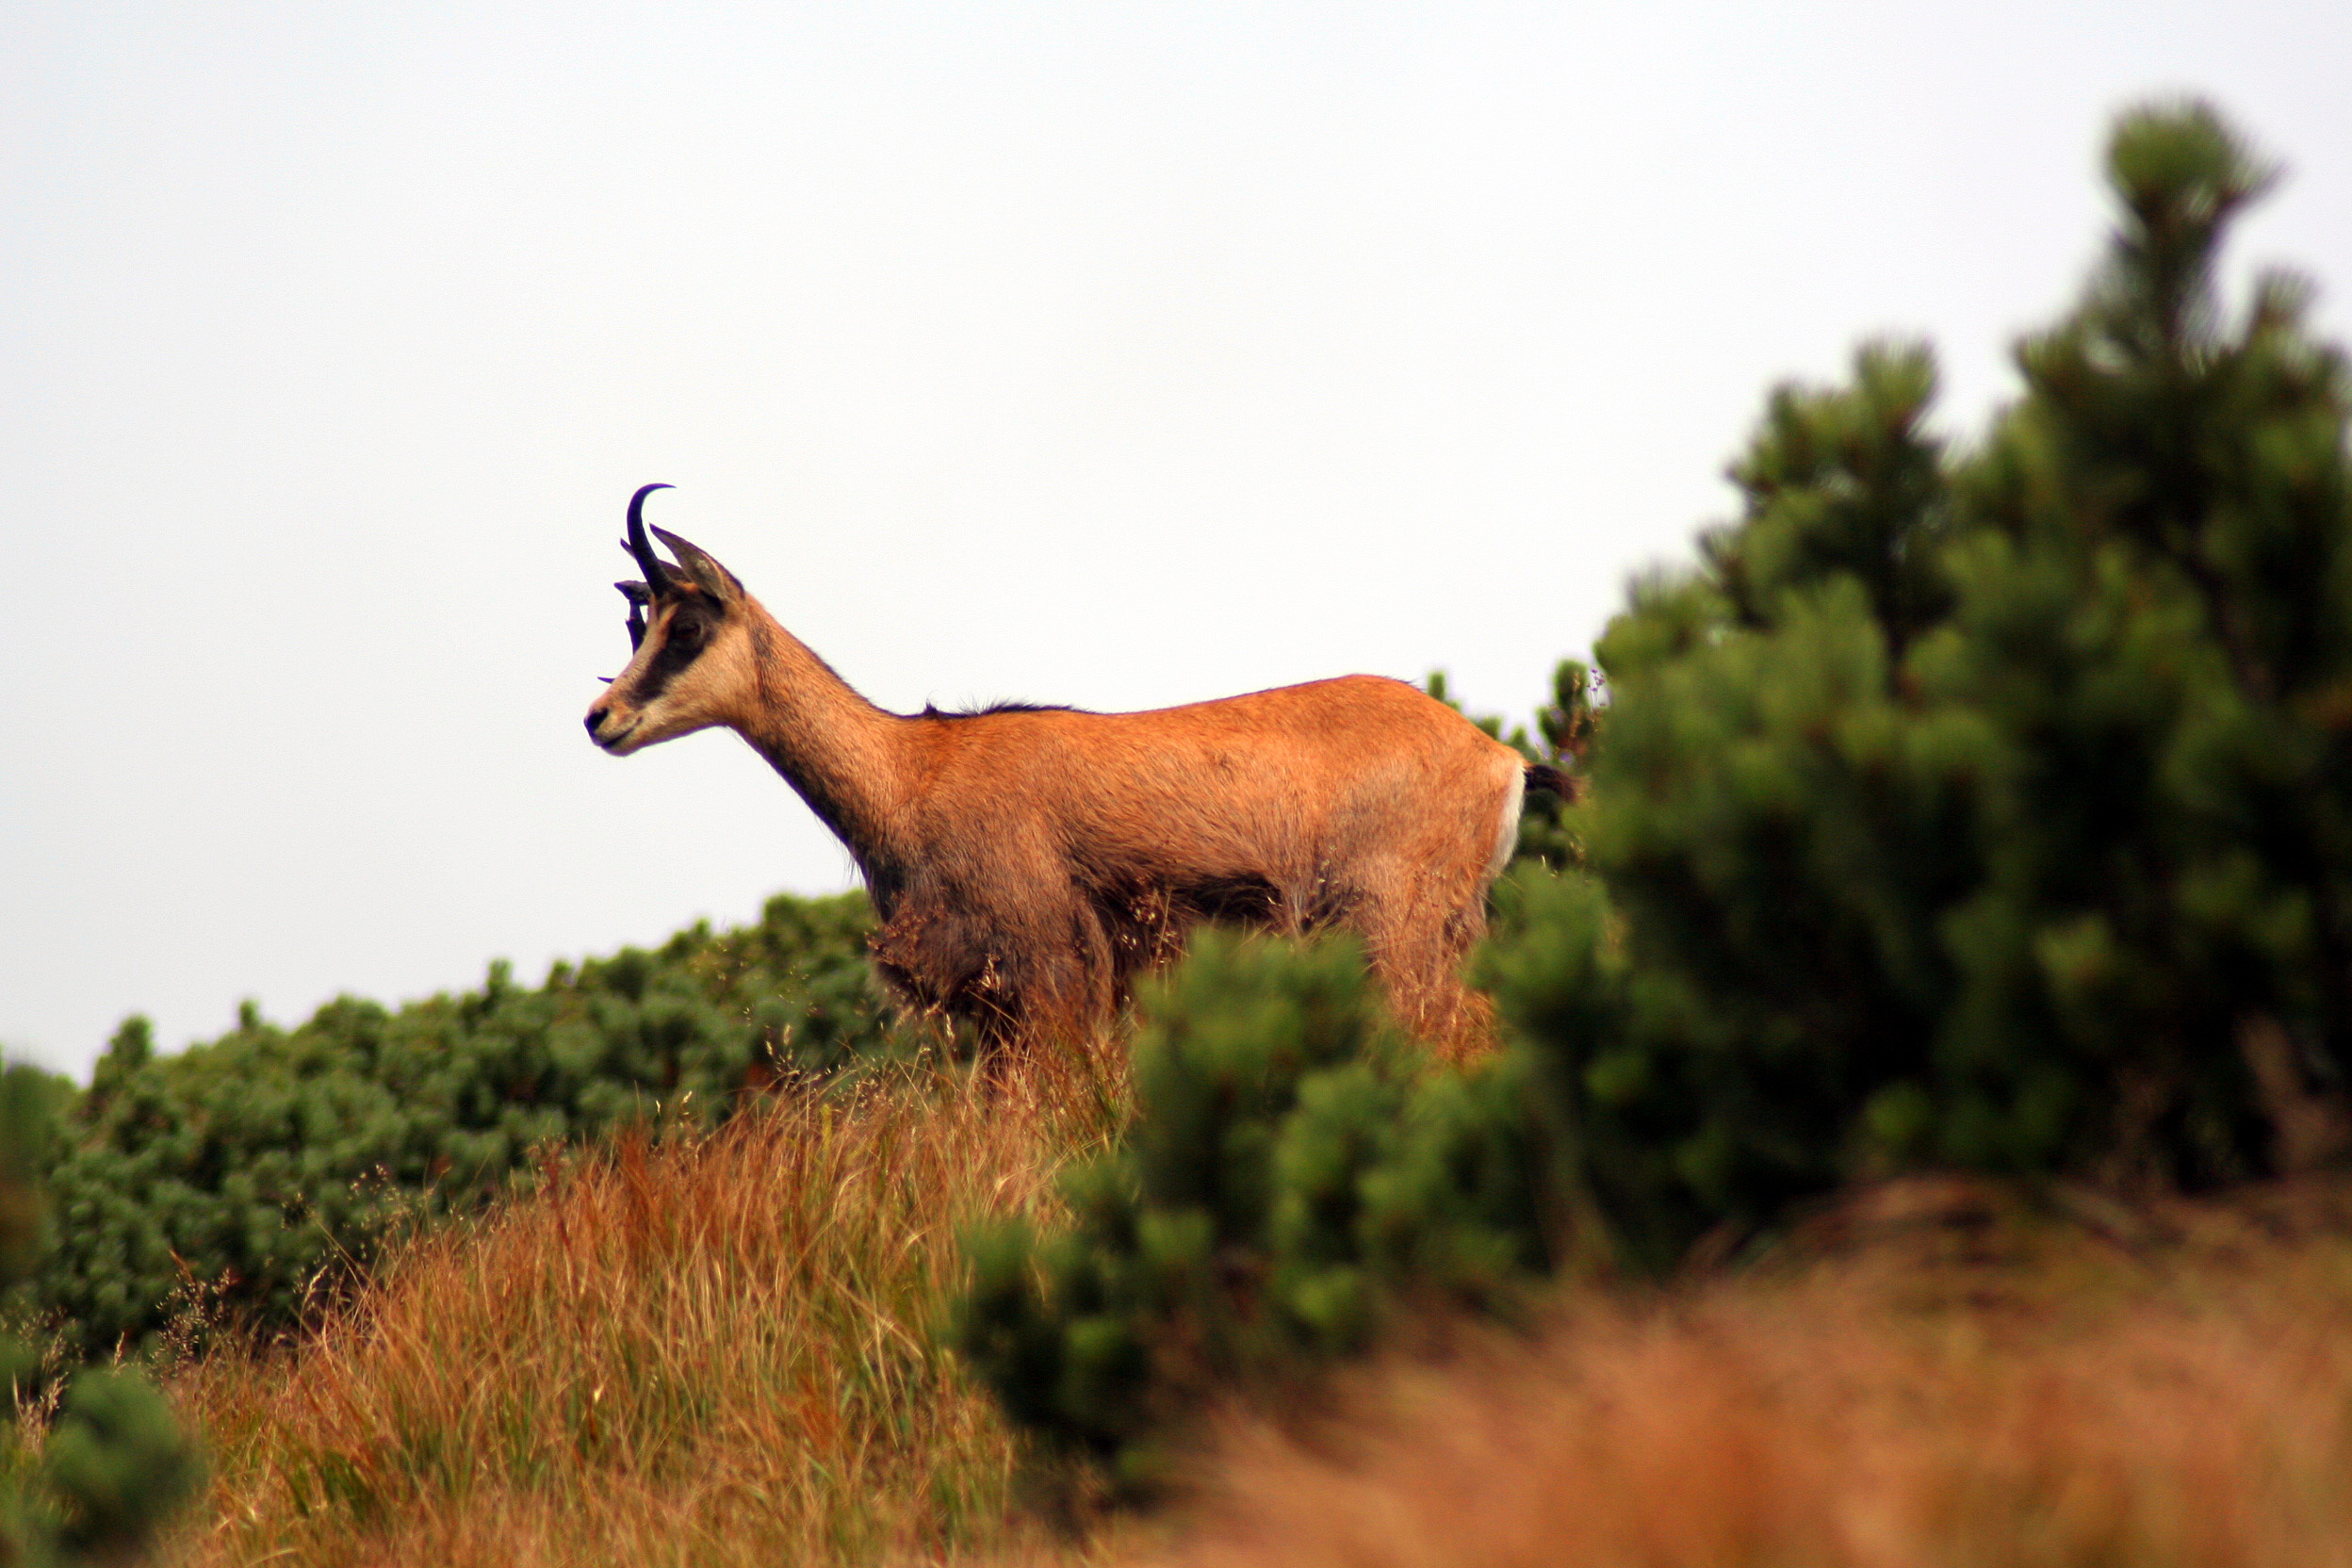
nature, chamois, wildlife, cow goat family, goats, goat antelope, goat, terrestrial animal, national park, mountain goat, antelope, adaptation, pronghorn, grassland, fawn